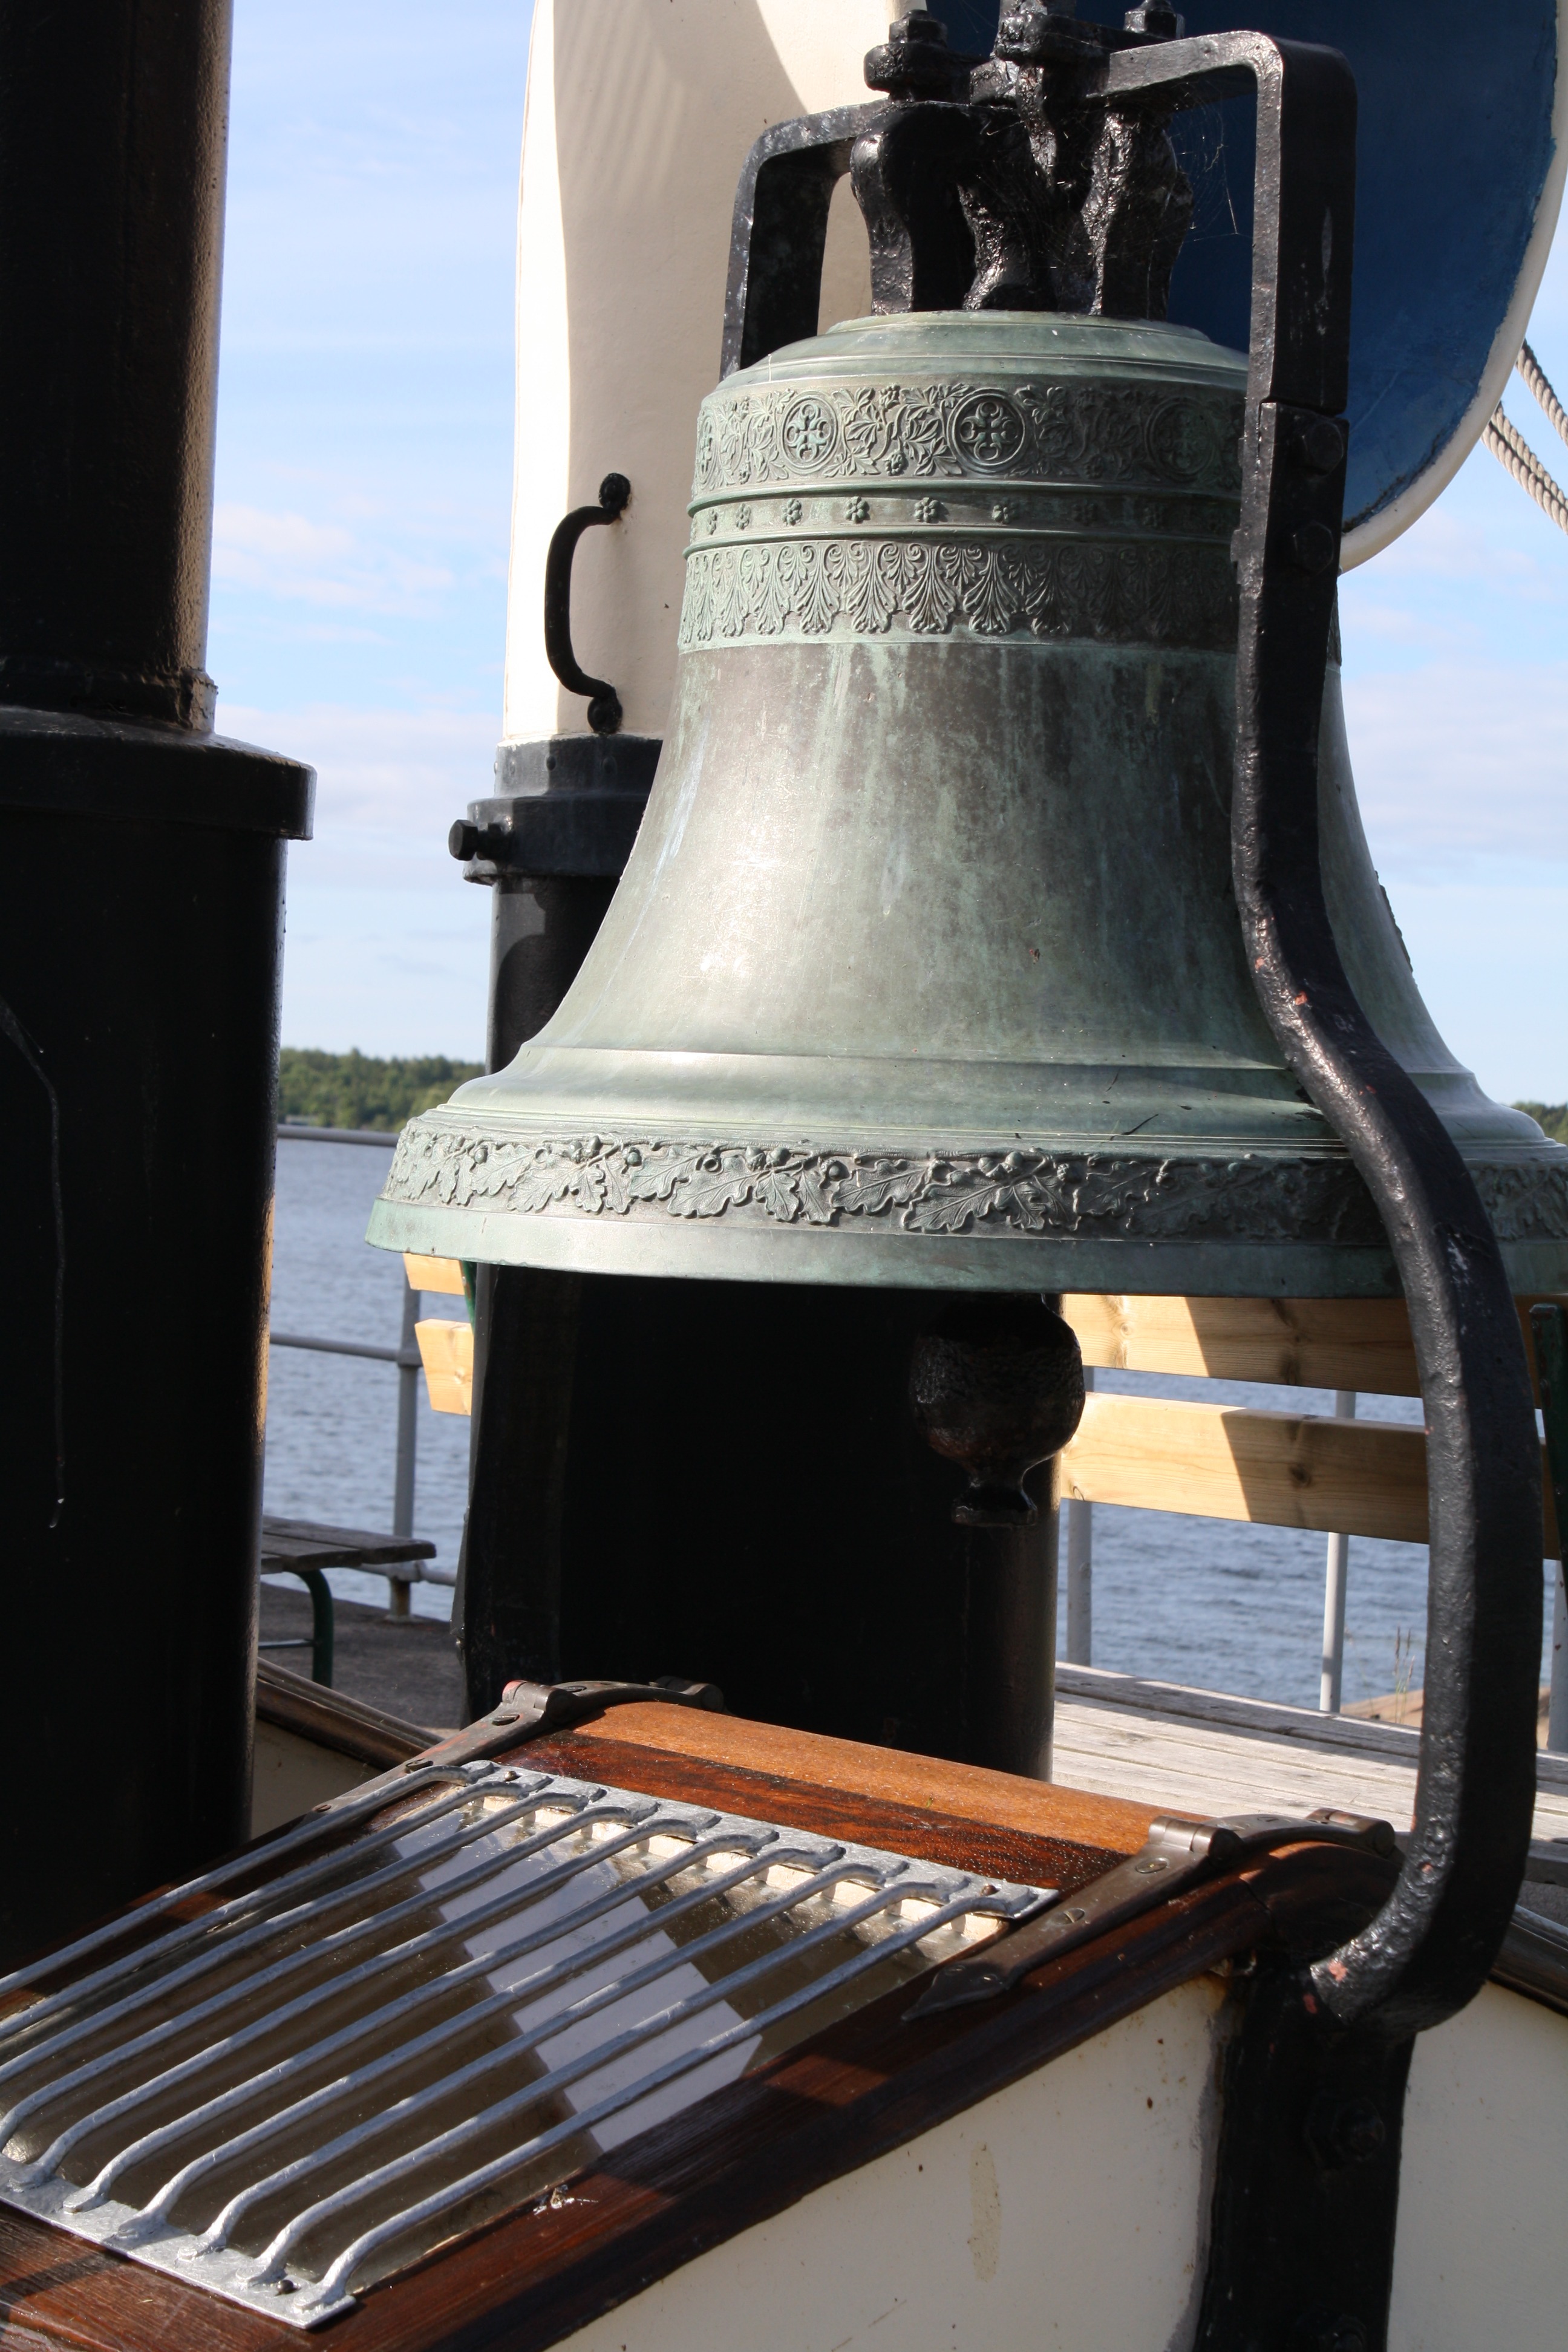
ship, bell, musical instrument, church bell, sound, carillon, bells, bimmeln